Bible translations into English

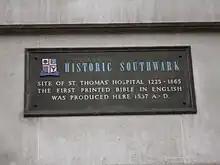
The site of St Thomas' Hospital in London was where the first modern English Bible was printed in England. (Note the error in the inscription: Miles Coverdale's Bible, 1535 pre-dated this).

Early Modern English Bible translations are of between about 1500 and 1800, the period of Early Modern English. This was the first major period of Bible translation into the English language.